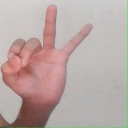
अक्षर: ण